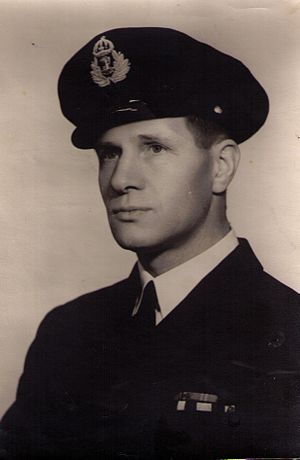
Leif Larsen
«Shetlands-Larsen»
Leif Andreas Larsen, kaldet Shetlands-Larsen, var